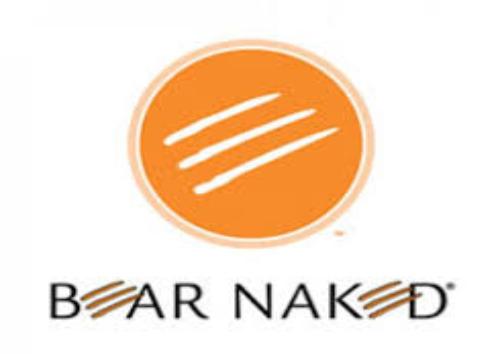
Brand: Bear Naked
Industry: Food